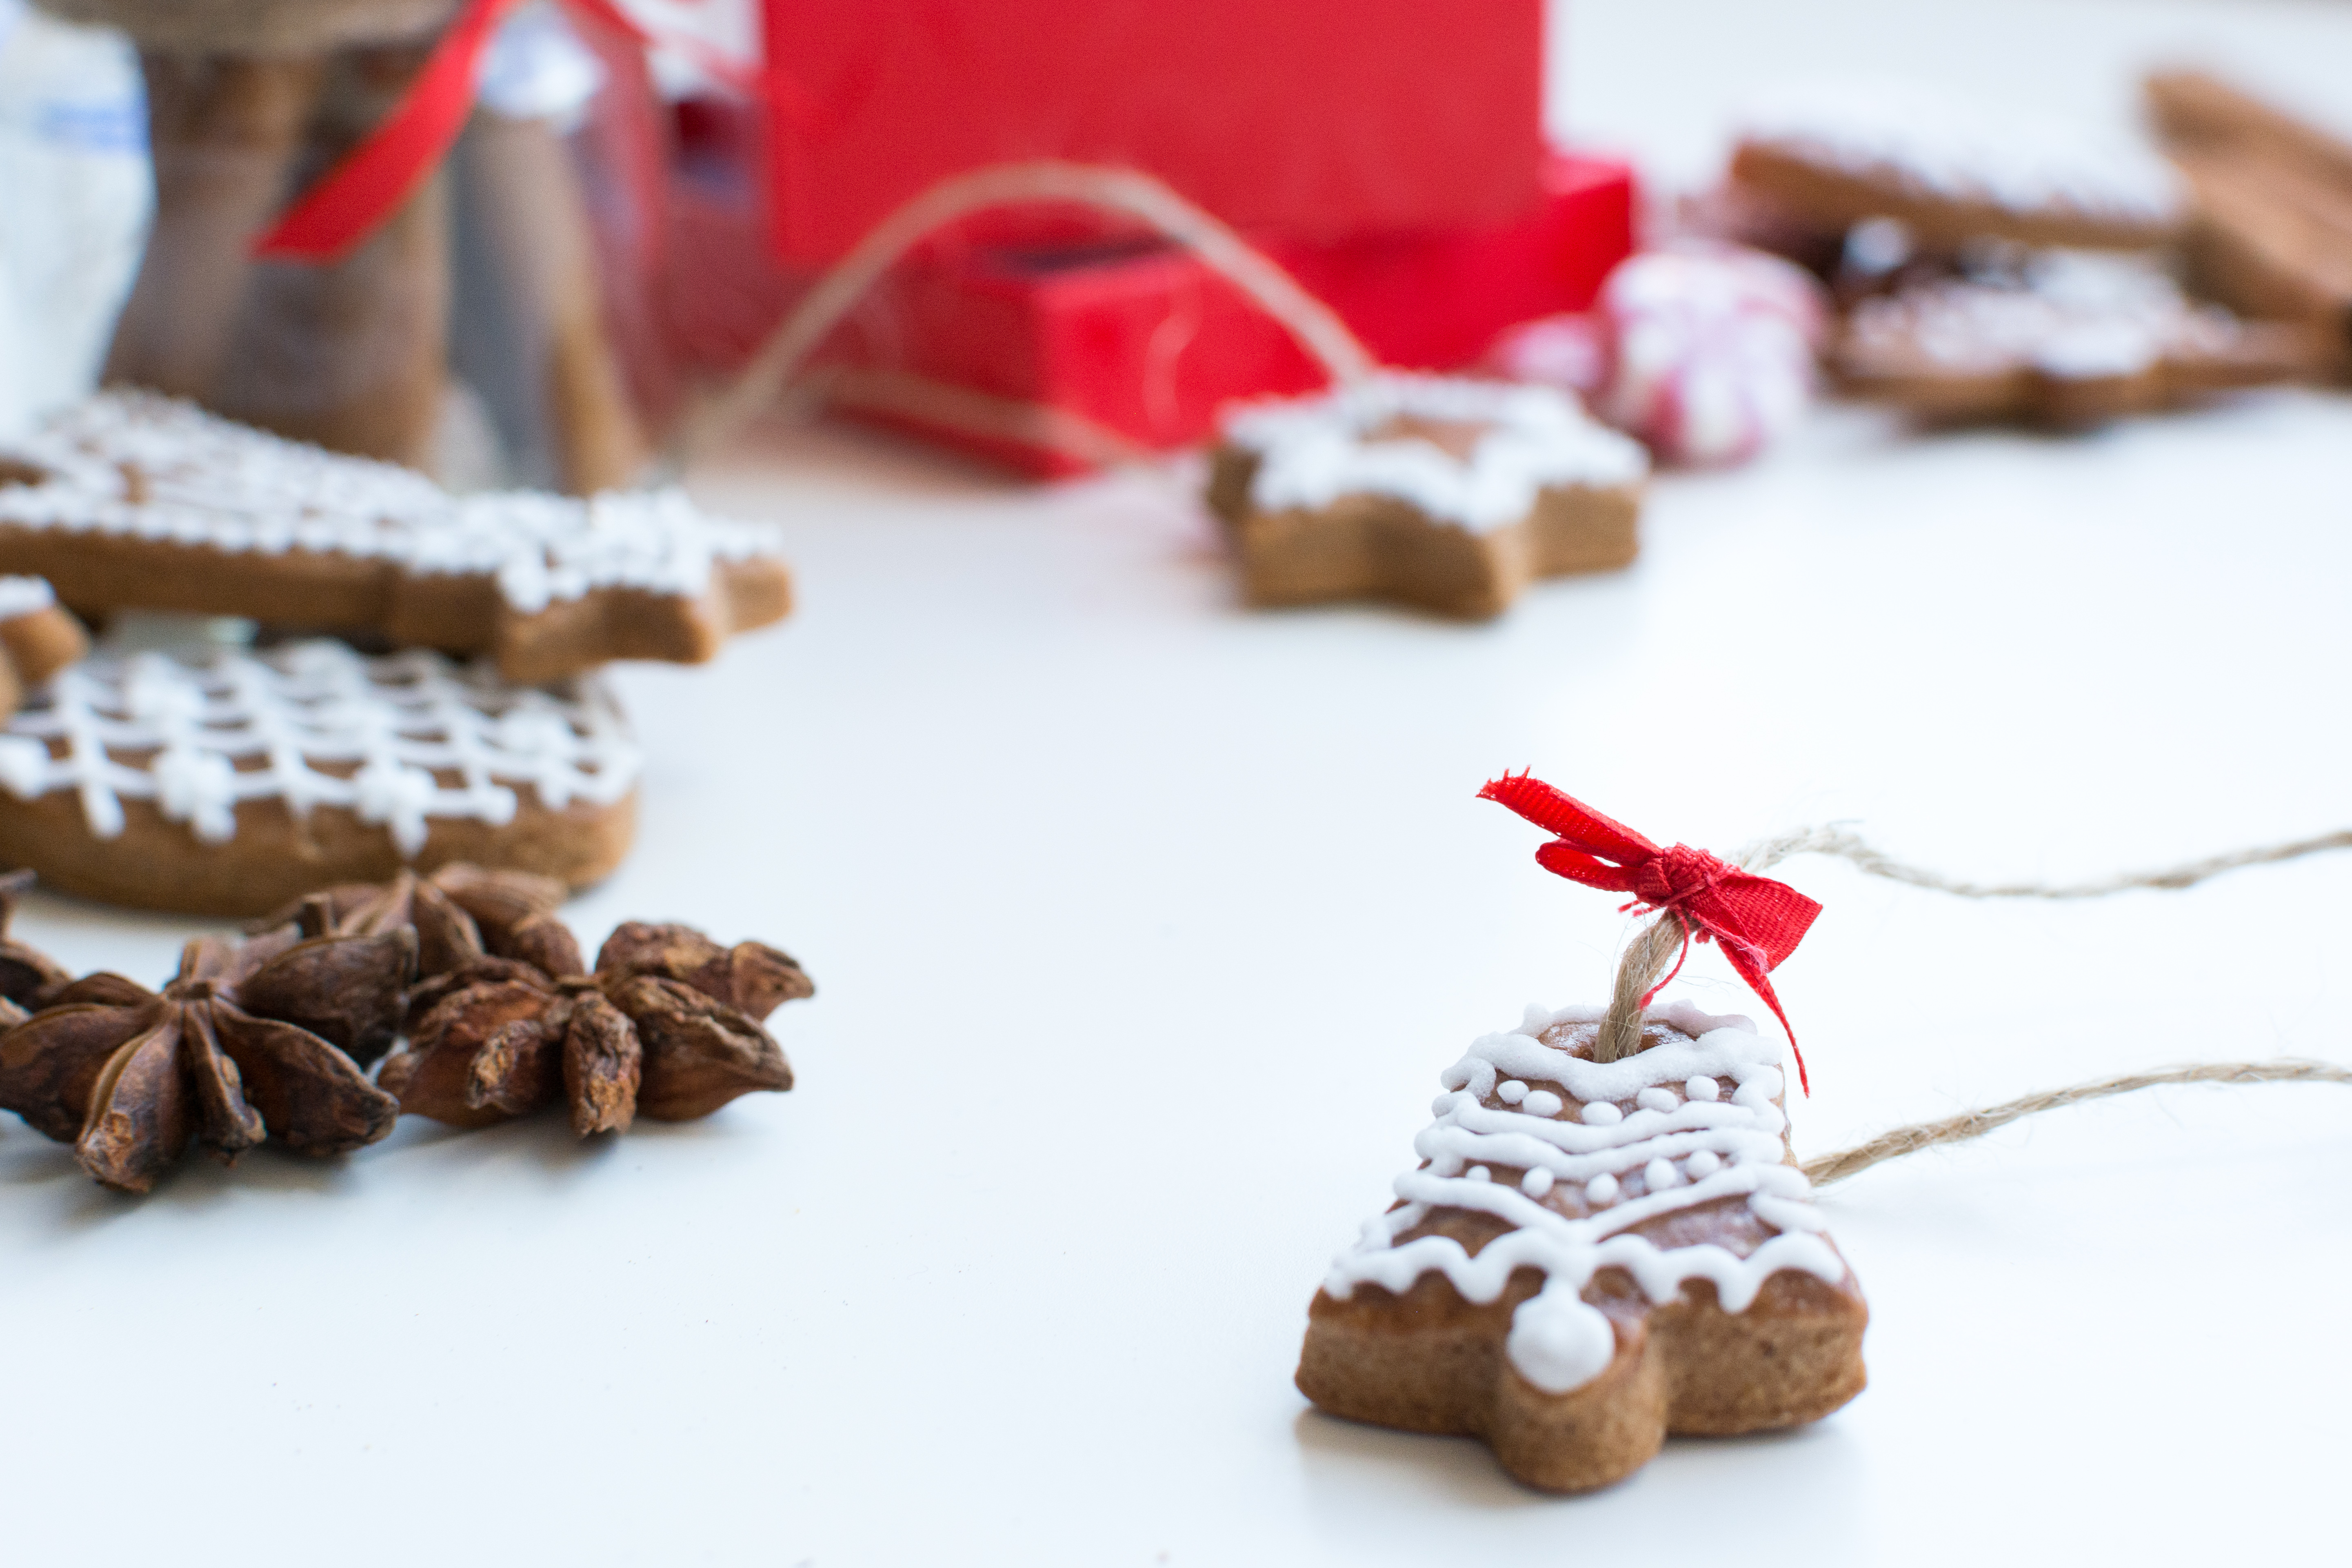
food, lebkuchen, dessert, fudge, chocolate, cuisine, gingerbread, chocolate brownie, bredele, snack, baked goods, gingerbread house, dish, finger food, confectionery, petit four, ingredient, biscuit